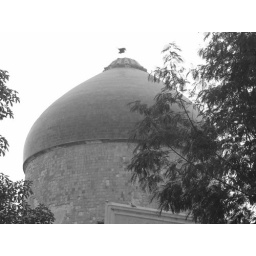
a bird flying over a tomb ..!!